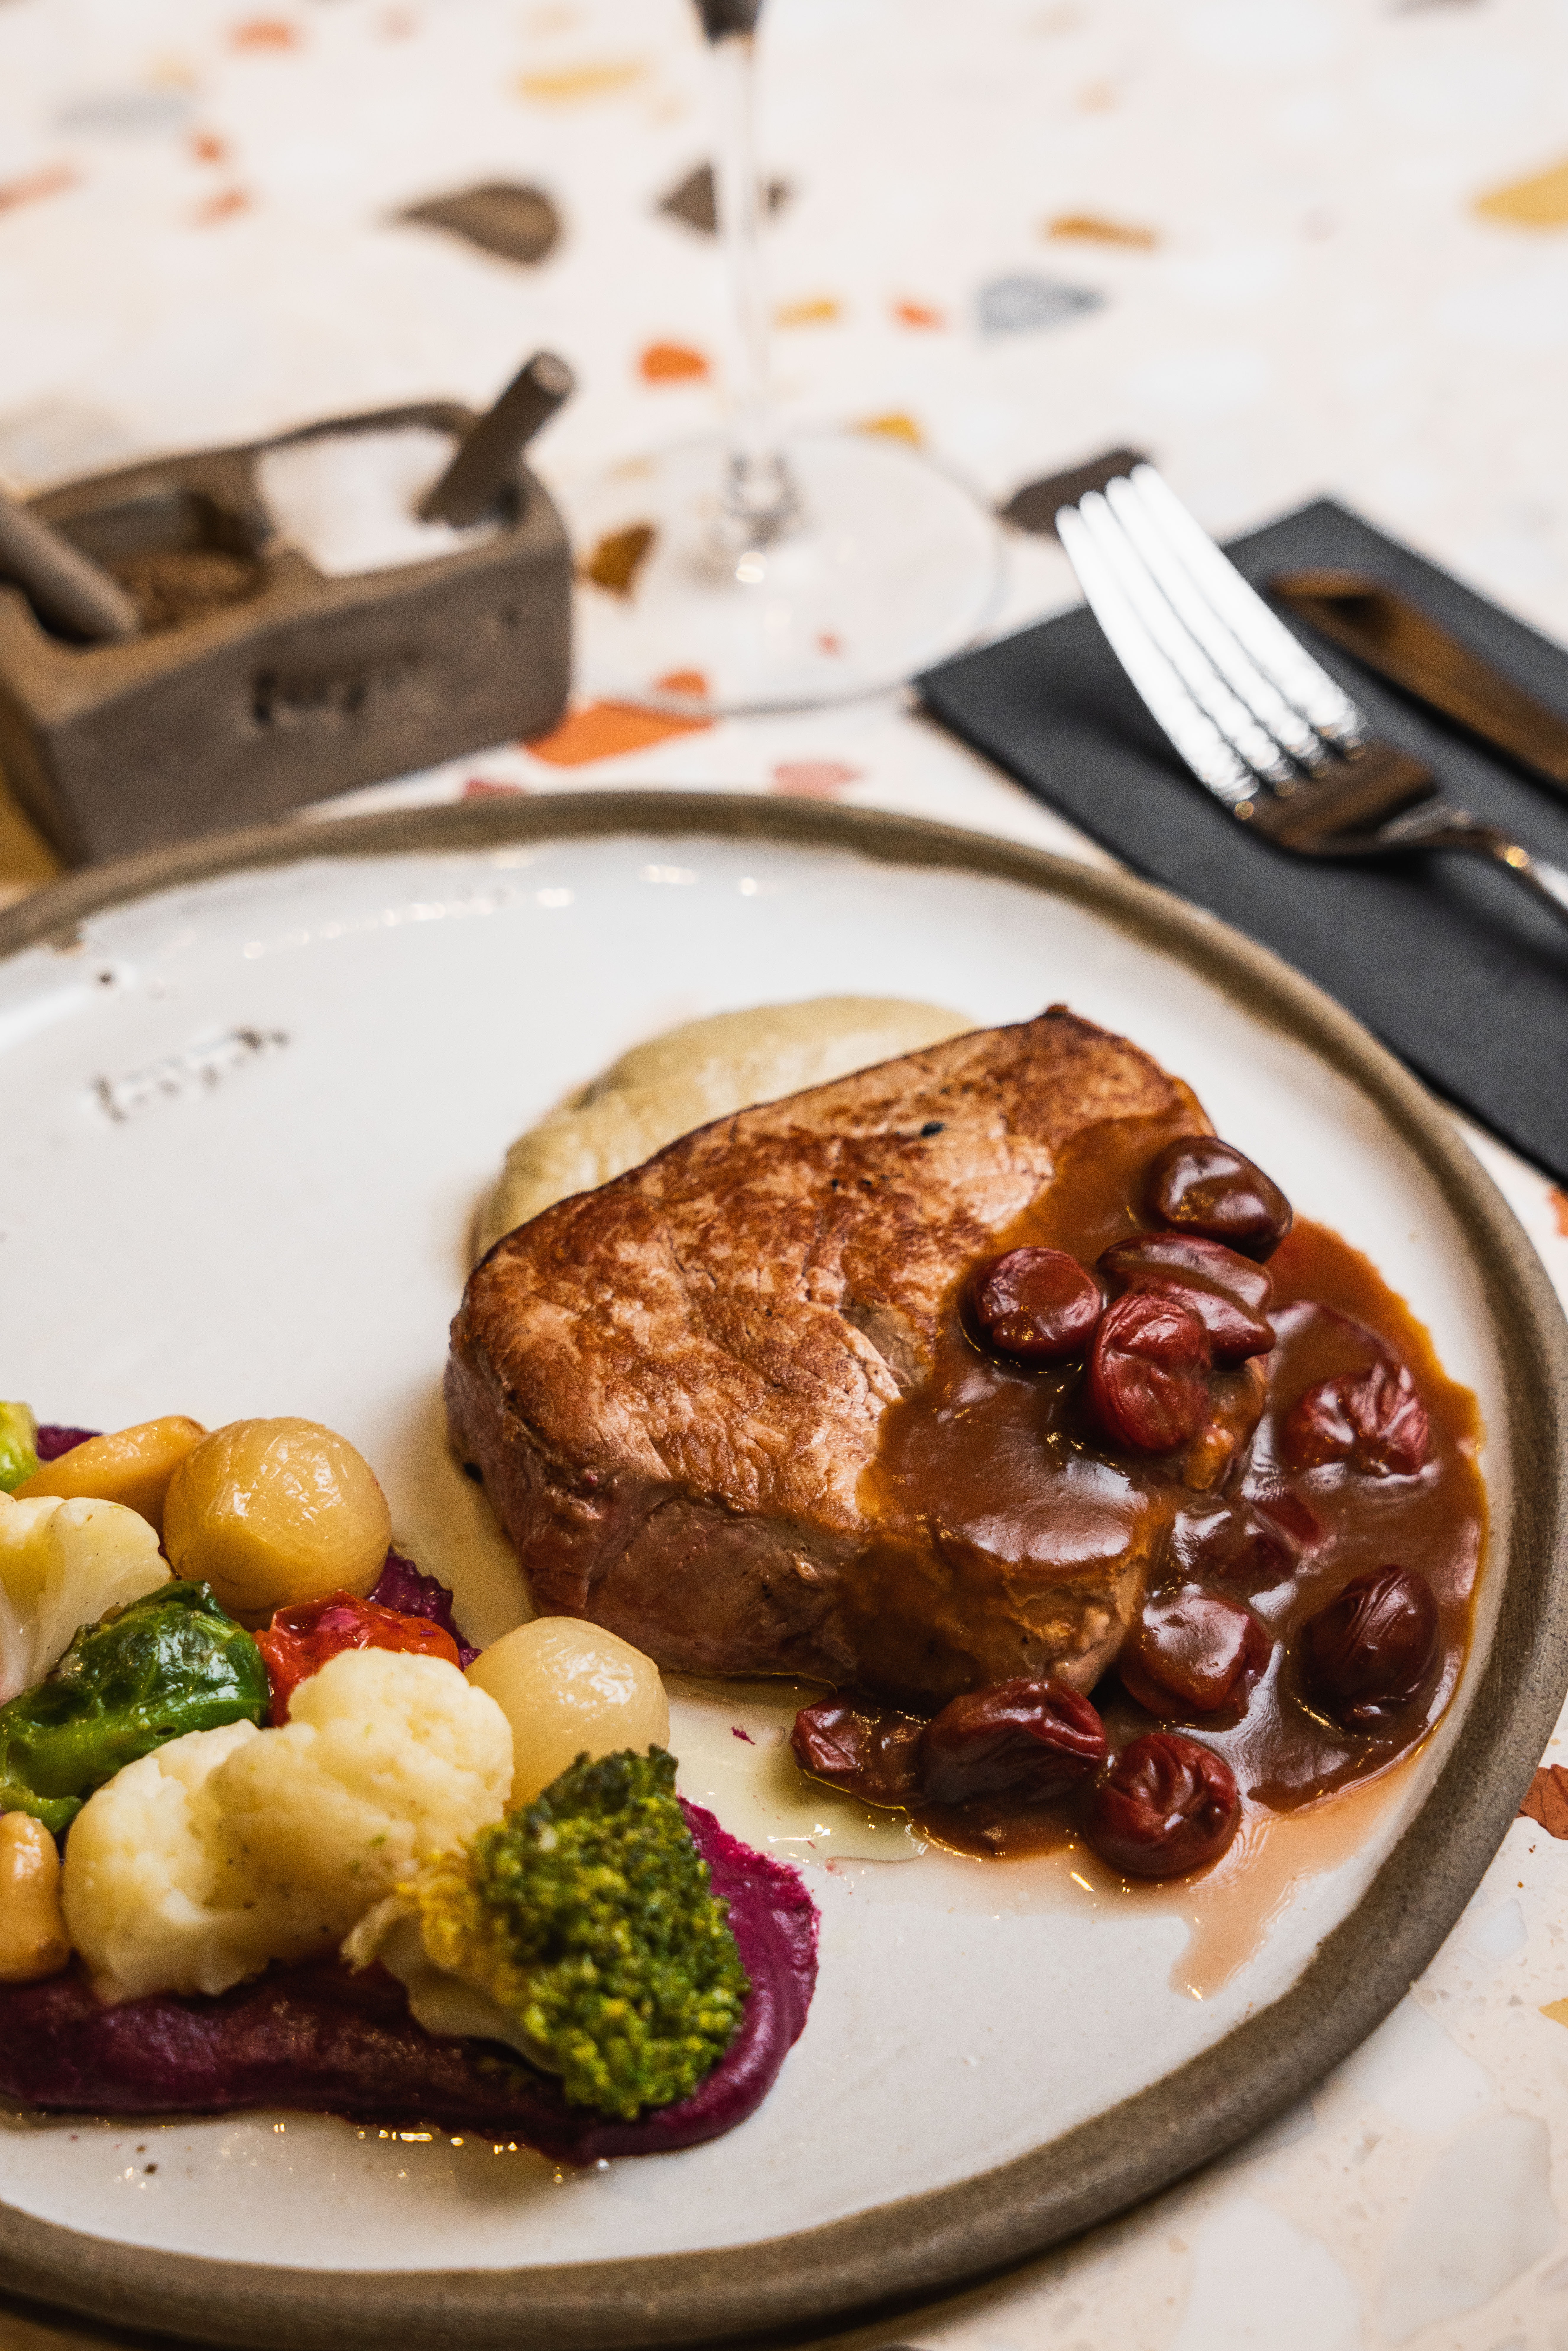
food, tableware, ingredient, plate, recipe, fork, broccoli, cuisine, produce, steak, vegetable, condiment, leaf vegetable, dish, kitchen utensil, beef, meat, garnish, pork steak, veal, comfort food, cooking, duck meat, natural foods, fried food, braising, grillades, wine glass, carne asada, venison, Brown sauce, wild cabbage, culinary art, superfood, la carte food, sauces, knife, breakfast, churrasco food, table, Steak sauce, lunch, meal, Delmonico steak, supper, sirloin steak, german food, pork, cutlery, brunch, Rinderbraten, British cuisine, flat iron steak, philippine adobo, roasting, Confit